Allen Formation

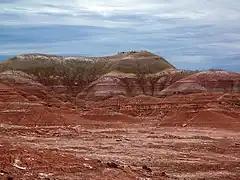
Outcrop of the Allen and Anacleto Formations at Auca Mahuida

The Allen Formation is a geological formation in Argentina whose strata date back to the Late Cretaceous (middle Campanian to early Maastrichtian. Dinosaur remains are among the fossils that have been recovered from the formation. Indeterminate chelid remains and other vertebrates have also been discovered in this formation.